Kindergarten

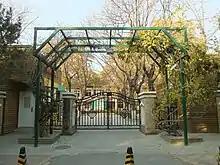
Chinese kindergarten, primary, and secondary schools are sometimes affiliated with tertiary institutions, e.g. Experimental Kindergarten of Beijing Normal University, Beijing, China.

Schools outside of Ontario and the Northwest Territories generally provide one year of kindergarten, except some private schools which offer junior kindergarten (JK) for four-year-olds (school before kindergarten is most commonly referred to as preschool). Kindergarten is mandatory in British Columbia, New Brunswick, and Prince Edward Island, and is optional elsewhere. The province of Nova Scotia refers to kindergarten as grade primary. After kindergarten, the child begins grade one.